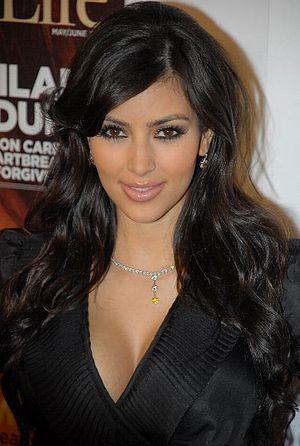
Kimberly Kardashian West, née Kardashian le 21 octobre 1980 à Los Angeles, est une personnalité médiatique, femme d'affaires, productrice, styliste et animatrice de télévision américaine.